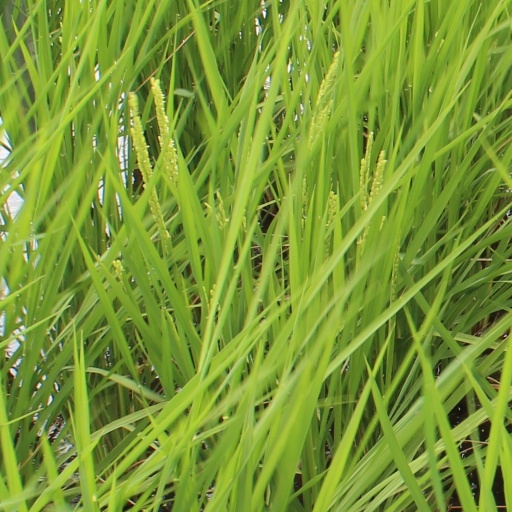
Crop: rice